List of railway roundhouses

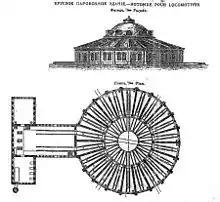
1850s drawing of facade and plan of the roundhouse for Moscow – Saint Petersburg Railway

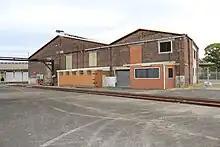
Exterior of the 'Garratt Shed' end of No. 2 Roundhouse at Broadmeadow Locomotive Depot

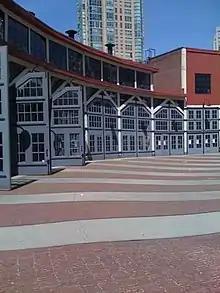
Vancouver Roundhouse Community Arts and Recreation Centre

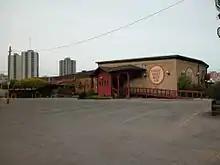
The Great Western Railway Roundhouse in London, Ontario, Canada

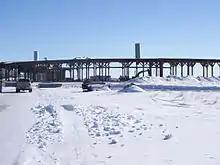
The Biggar, Saskatchewan Roundhouse being demolished

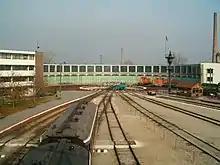
Budapest North Depot with turntable

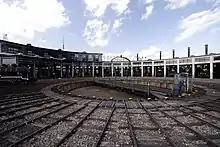
A roundhouse at Umekoji Steam Locomotive Museum in Japan

There are several dozen round houses still in operational use in Poland (albeit for diesel or electric locomotives) each with electric powered turntables. Many also remain extant but unused such as Gnieszno and Bydgoszcz. Below are ones associated with steam preservation.